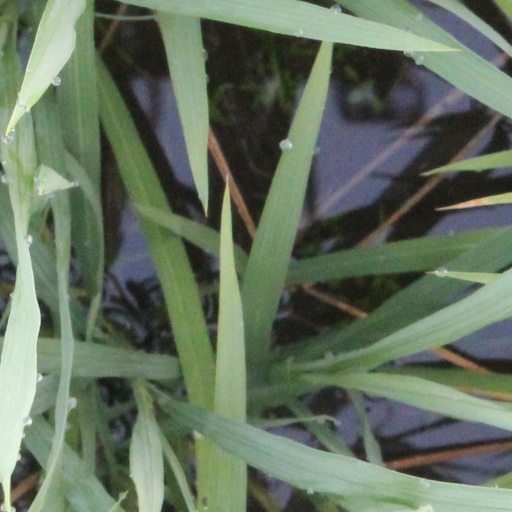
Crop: rice